Humanitarian intervention

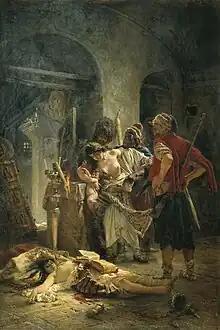
"The Bulgarian Martyresses" (1877), a painting by Konstantin Makovsky, which shocked Europe.

Possibly the first historical example of a state expressly intervening in the internal affairs of another on the grounds of humanitarian concern was during the Greek War of Independence in the early 19th century, when Britain, France and Russia decisively intervened in a naval engagement at Navarino in 1827 to secure for the Greeks independence from the Ottoman Empire.